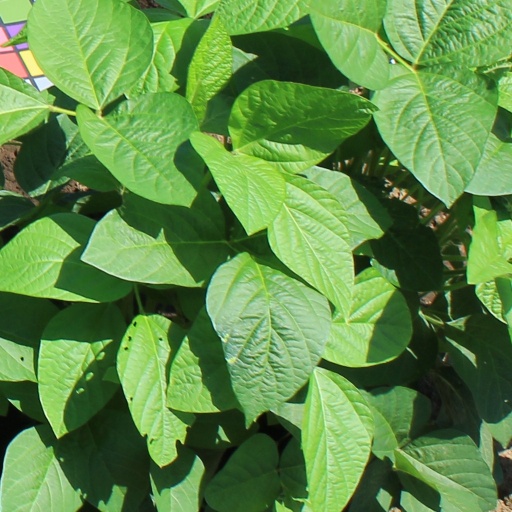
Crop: soybean